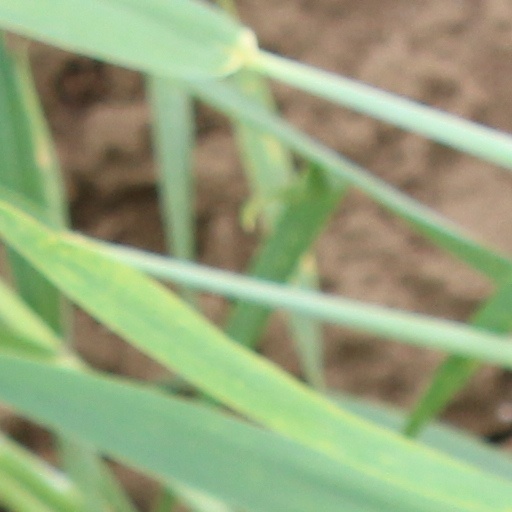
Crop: wheat